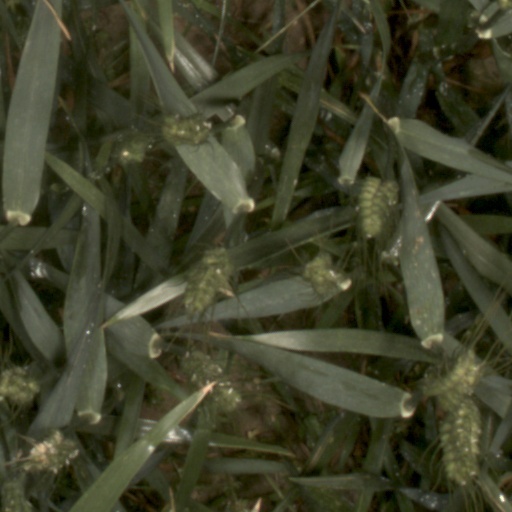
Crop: wheat